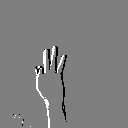
ASL letter: f